Philibert Le Roy

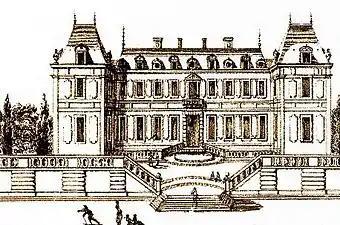
The garden facade of Le Roy's new chateau at Versailles, after an engraving by Israel Silvestre

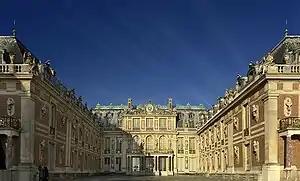
The Cour de Marbre at Versailles, beneath the rich ornamentation is the three-winged chateau of Philibert Le Roy

Philibert Le Roy (died 1646) was a 17th-century French architect and military engineer who worked in the Baroque and classical styles. Today, he is chiefly remembered for his appointment as ""royal engineer and architect"" to King Louis XIII.